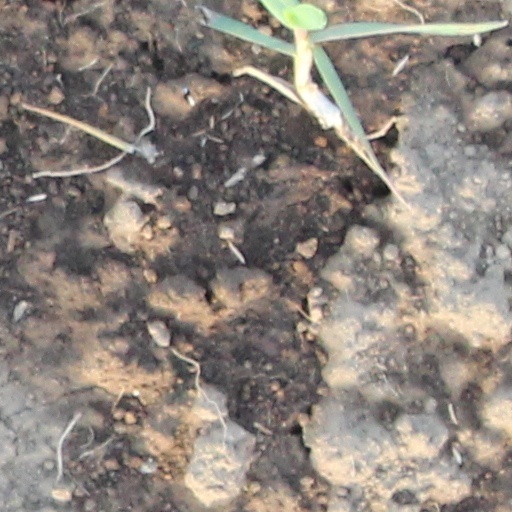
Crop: wheat